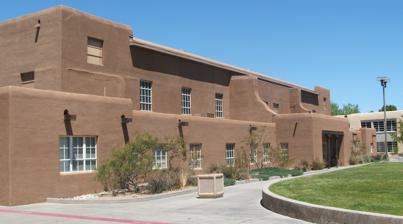
Building: Carlisle Gymnasium
Country: United States of America
Year built: 1928
United States historic place Carlisle Gymnasium U.S. National Register of Historic Places NM State Register of Cultural Properties Carlisle Gymnasium Show map of New Mexico Show map of the United States Location 301 Yale Blvd. NE Albuquerque , New Mexico Coordinates 35°05′01″N 106°37′22″W / 35.08361°N 106.62278°W / 35.08361; -106.62278 Built 1928 Architect Gaastra, Gladding and Johnson Architectural style Pueblo revival NRHP reference No. 88001541 NMSRCP No. 1453 Significant dates Added to NRHP September 22, 1988 Designated NMSRCP July 8, 1988 Carlisle Gymnasium is an indoor arena on the campus of the University of New Mexico in Albuquerque , New Mexico . It was the home of the New Mexico Lobos basketball team from its opening in 1928 until the completion of the larger Johnson Gymnasium in 1957, and was also the original venue of the New Mexico Symphony Orchestra . The building currently houses the university's Elizabeth Waters Center for Dance. The building was designed by the firm of Gaastra, Gladding and Johnson in the Pueblo Revival architectural style, which was the de facto official style for all new buildings on campus. In a novel application of the style, the architects used stepped massing, vigas, and other Pueblo details to mask the rectilinear form of the gymnasium. The building was completed at a cost of approximately $85,000 and was named after Hugh Carlisle, a UNM student who died in World War I . Carlisle Gymnasium was added to the New Mexico State Register of Cultural Properties and the National Register of Historic Places in 1988. References